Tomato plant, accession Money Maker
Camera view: vertical (180 deg); turntable rotation: 330 degrees
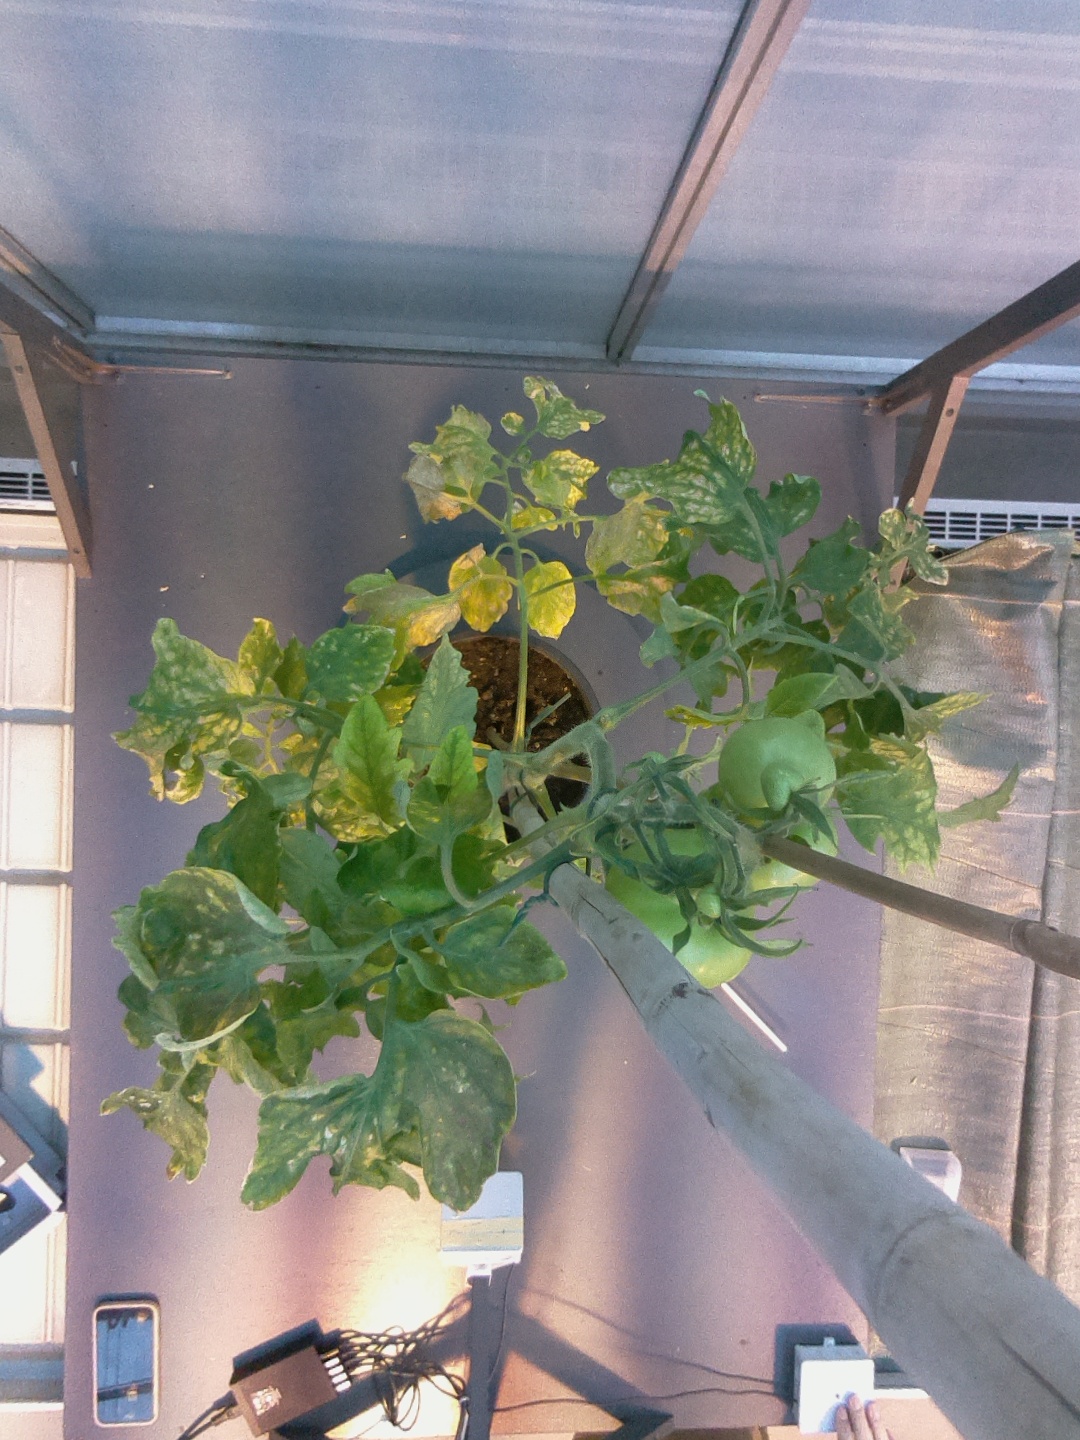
BBCH growth stage 77: 70%-80% of final fruit size